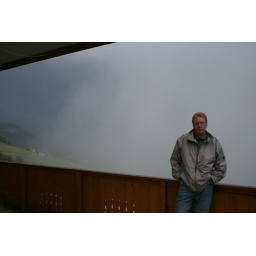
In the mountains in Sued Tyrol, Italy. The clouds were making their way up the sides of the mountains.